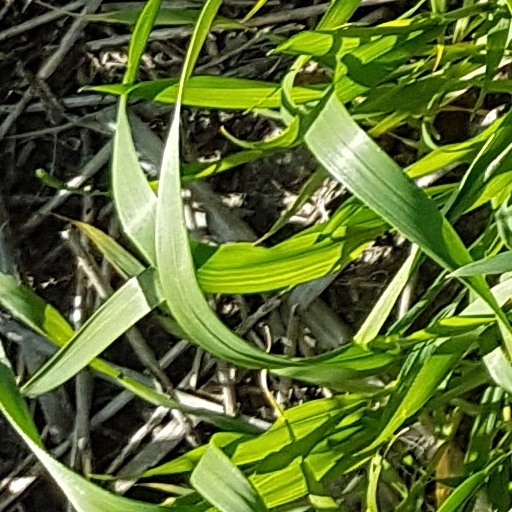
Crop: wheat